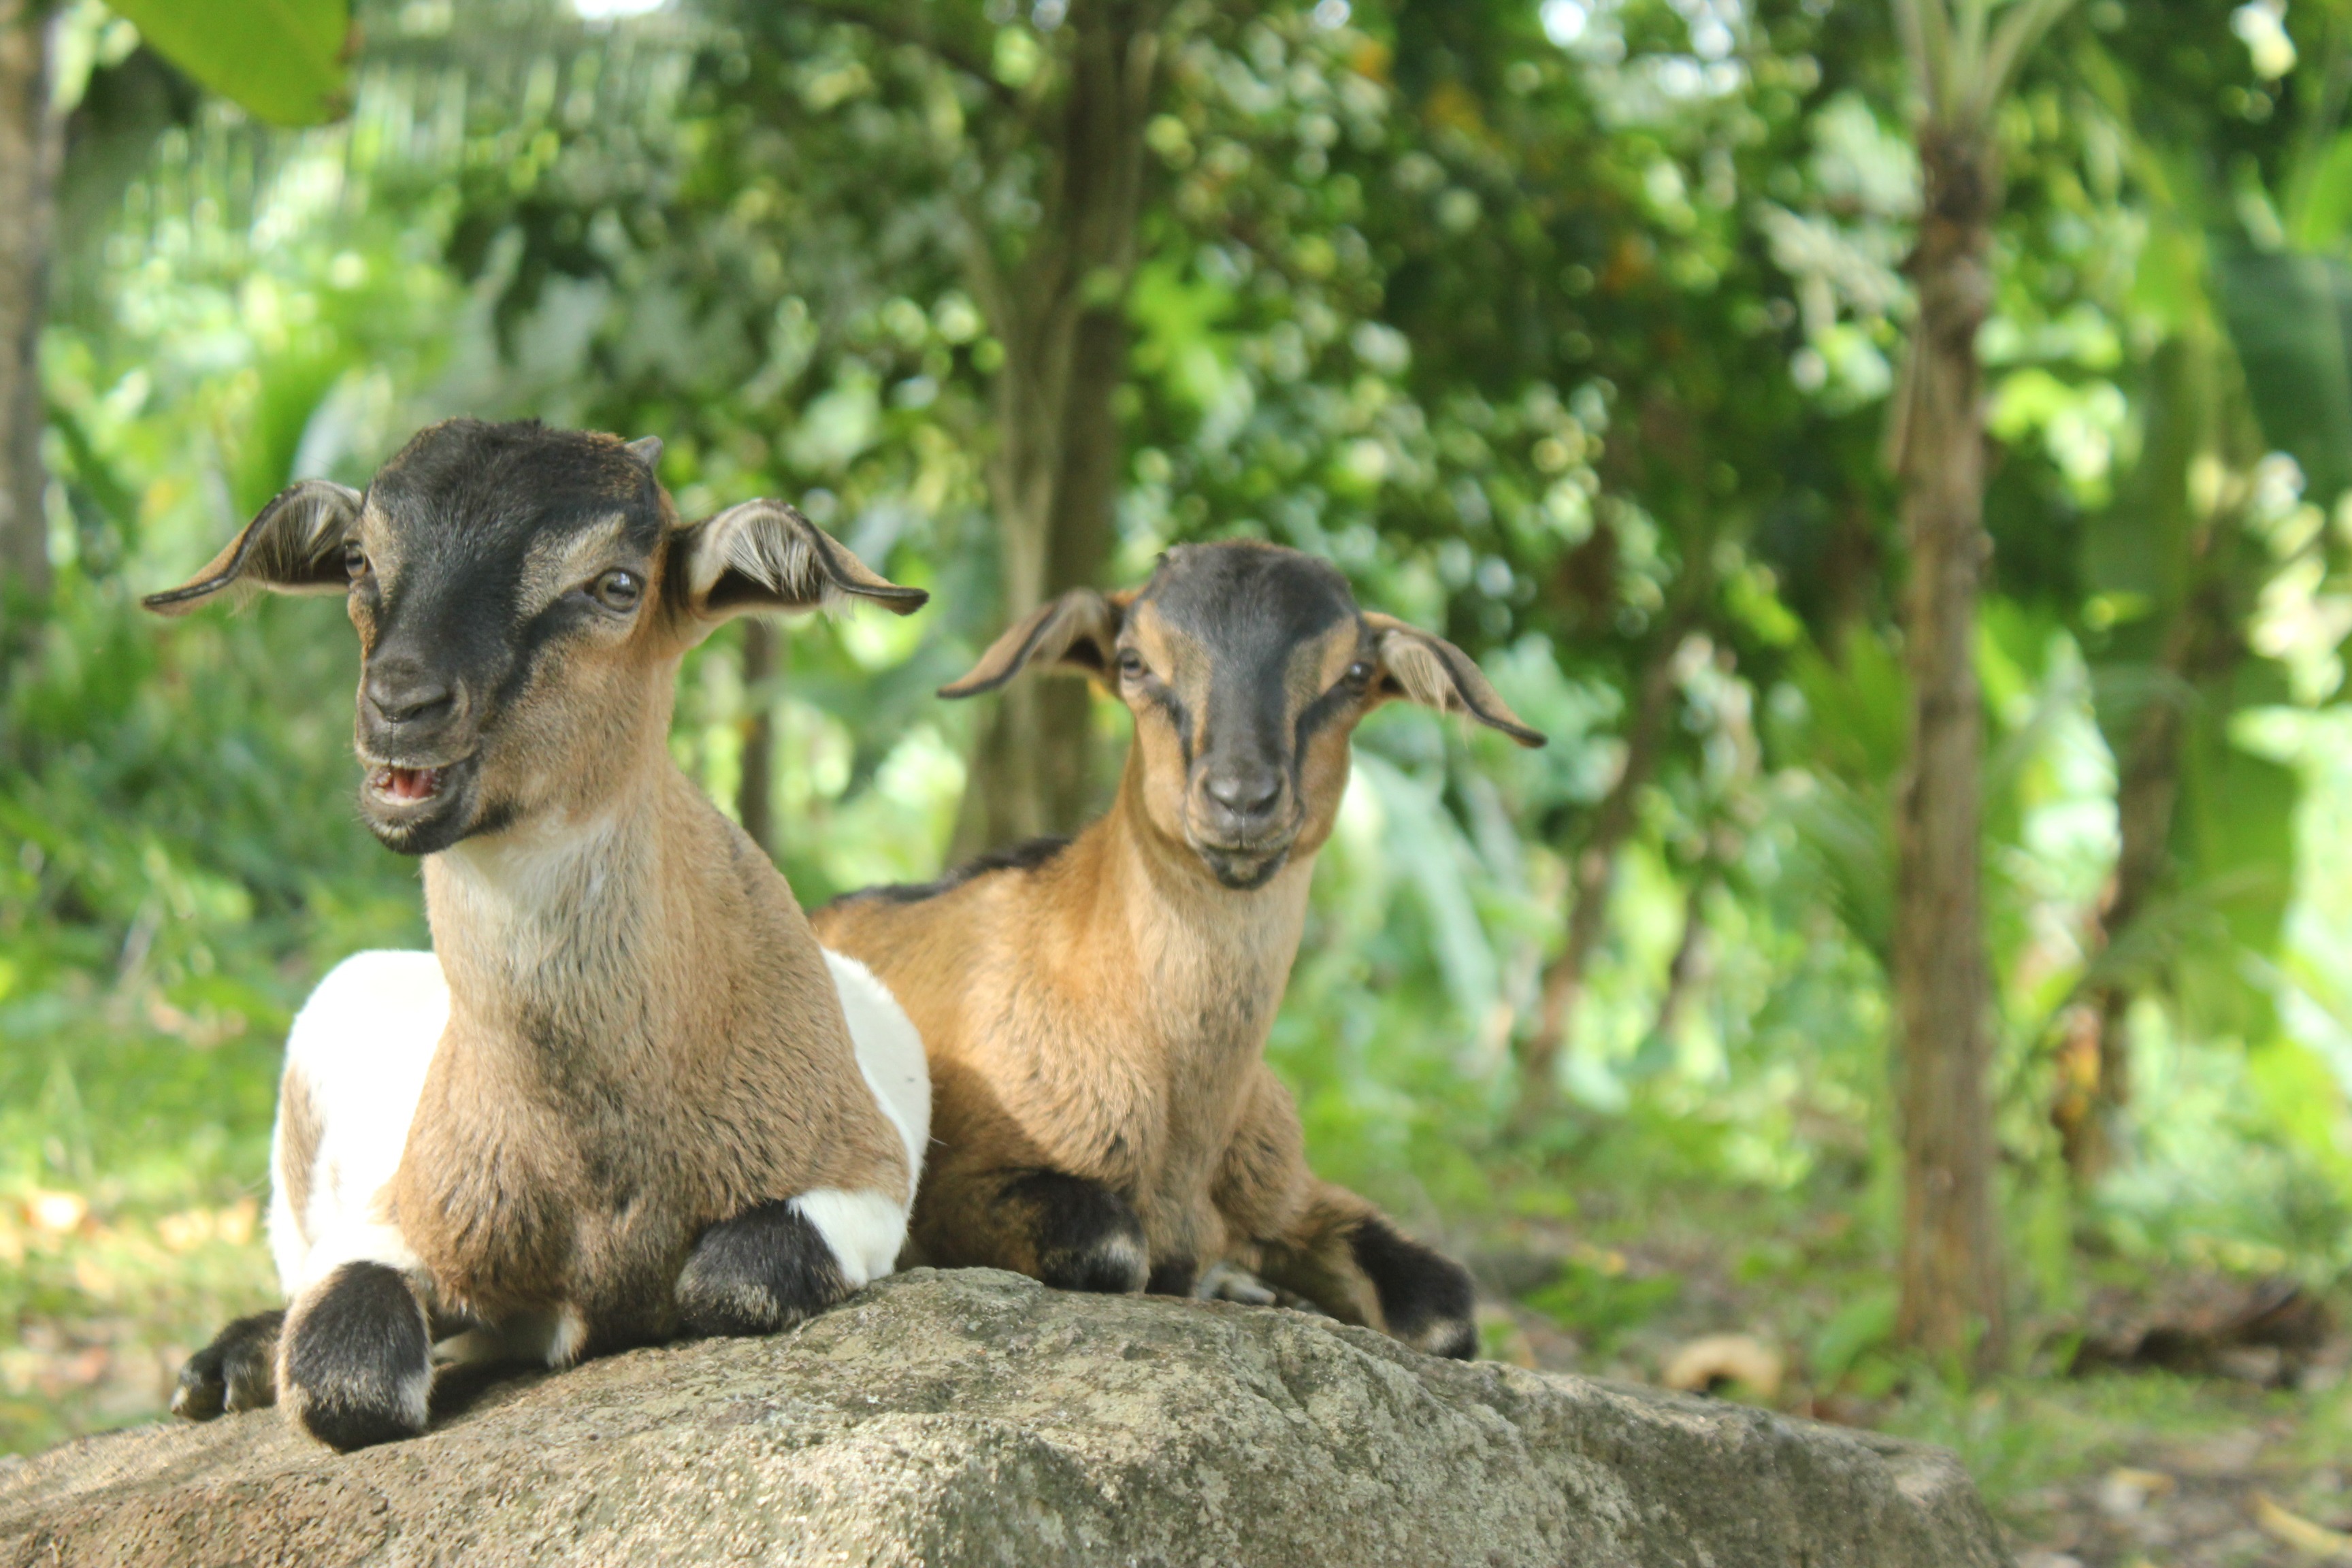
nature, animal, wildlife, goat, pasture, sheep, mammal, baby, fauna, goats, vertebrate, creature, sheeps, cow goat family, goat antelope